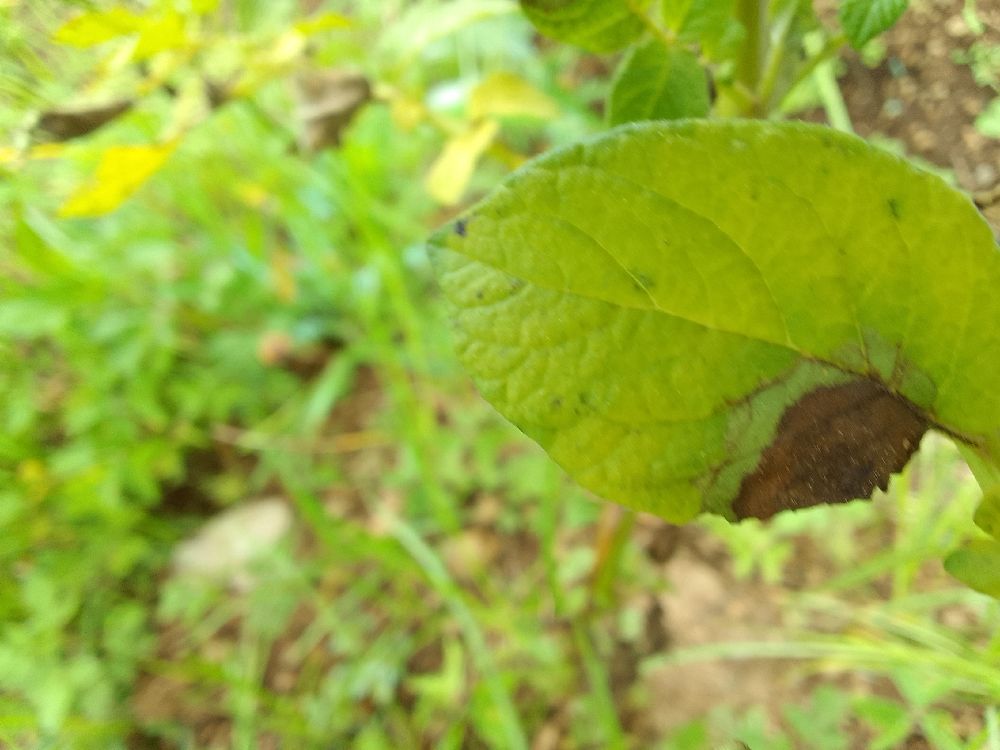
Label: Late blight